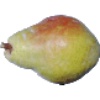
Label: Pear Williams 1